Eurocard (credit card)

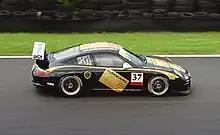
Porsche 997 GT3 Cup with Eurocard sponsoring driven by Peter "Poker" Wallenberg and Daniel Haglöf for Bilteknik Motorsport in Swedish GT Series at Falkenbergs Motorbana (July 2011)

In 1965, Eurocard International N.V. was established, based in Brussels, as a not-for-profit membership association of European banks. Its operational entity was established as European Payment System Services (EPSS). In 1968, Eurocard International and the Interbank Card Association entered into a strategic alliance, in which both issuer's cards would be accepted on either network.